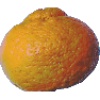
Label: mandarine